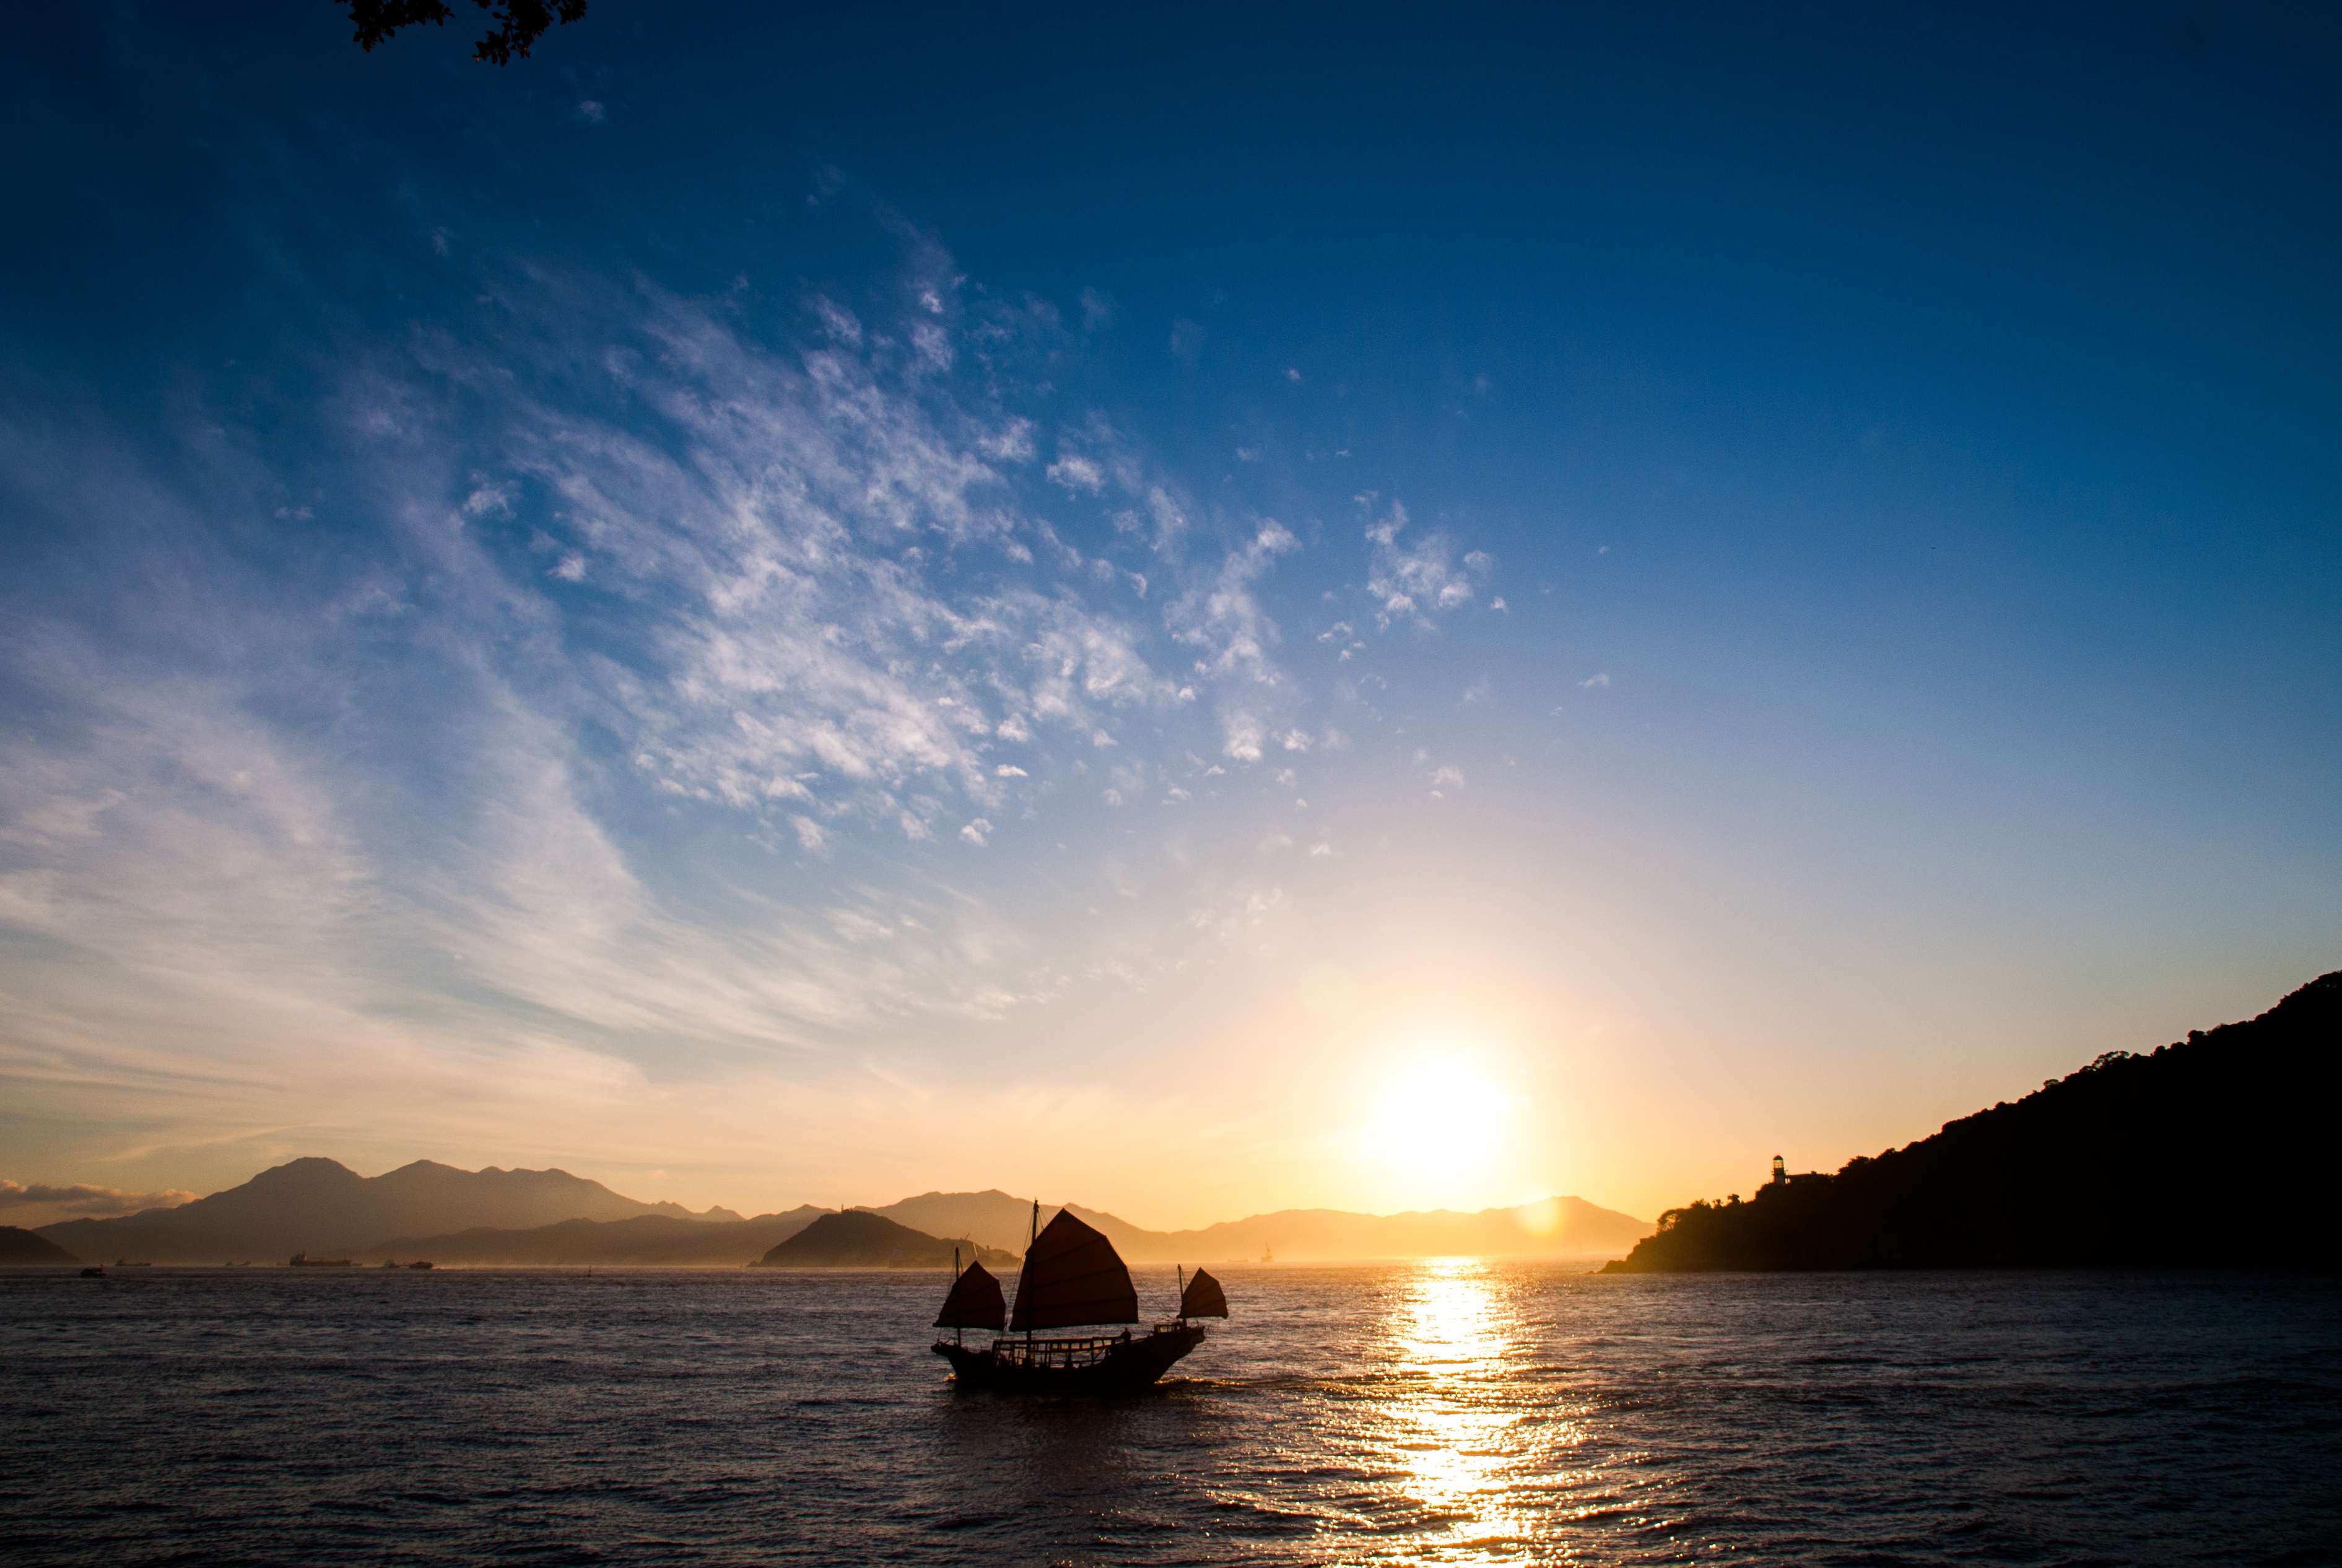
sea, coast, ocean, horizon, cloud, sky, sun, sunrise, sunset, sunlight, morning, wave, dawn, dusk, evening, reflection, vehicle, bay, computer wallpaper